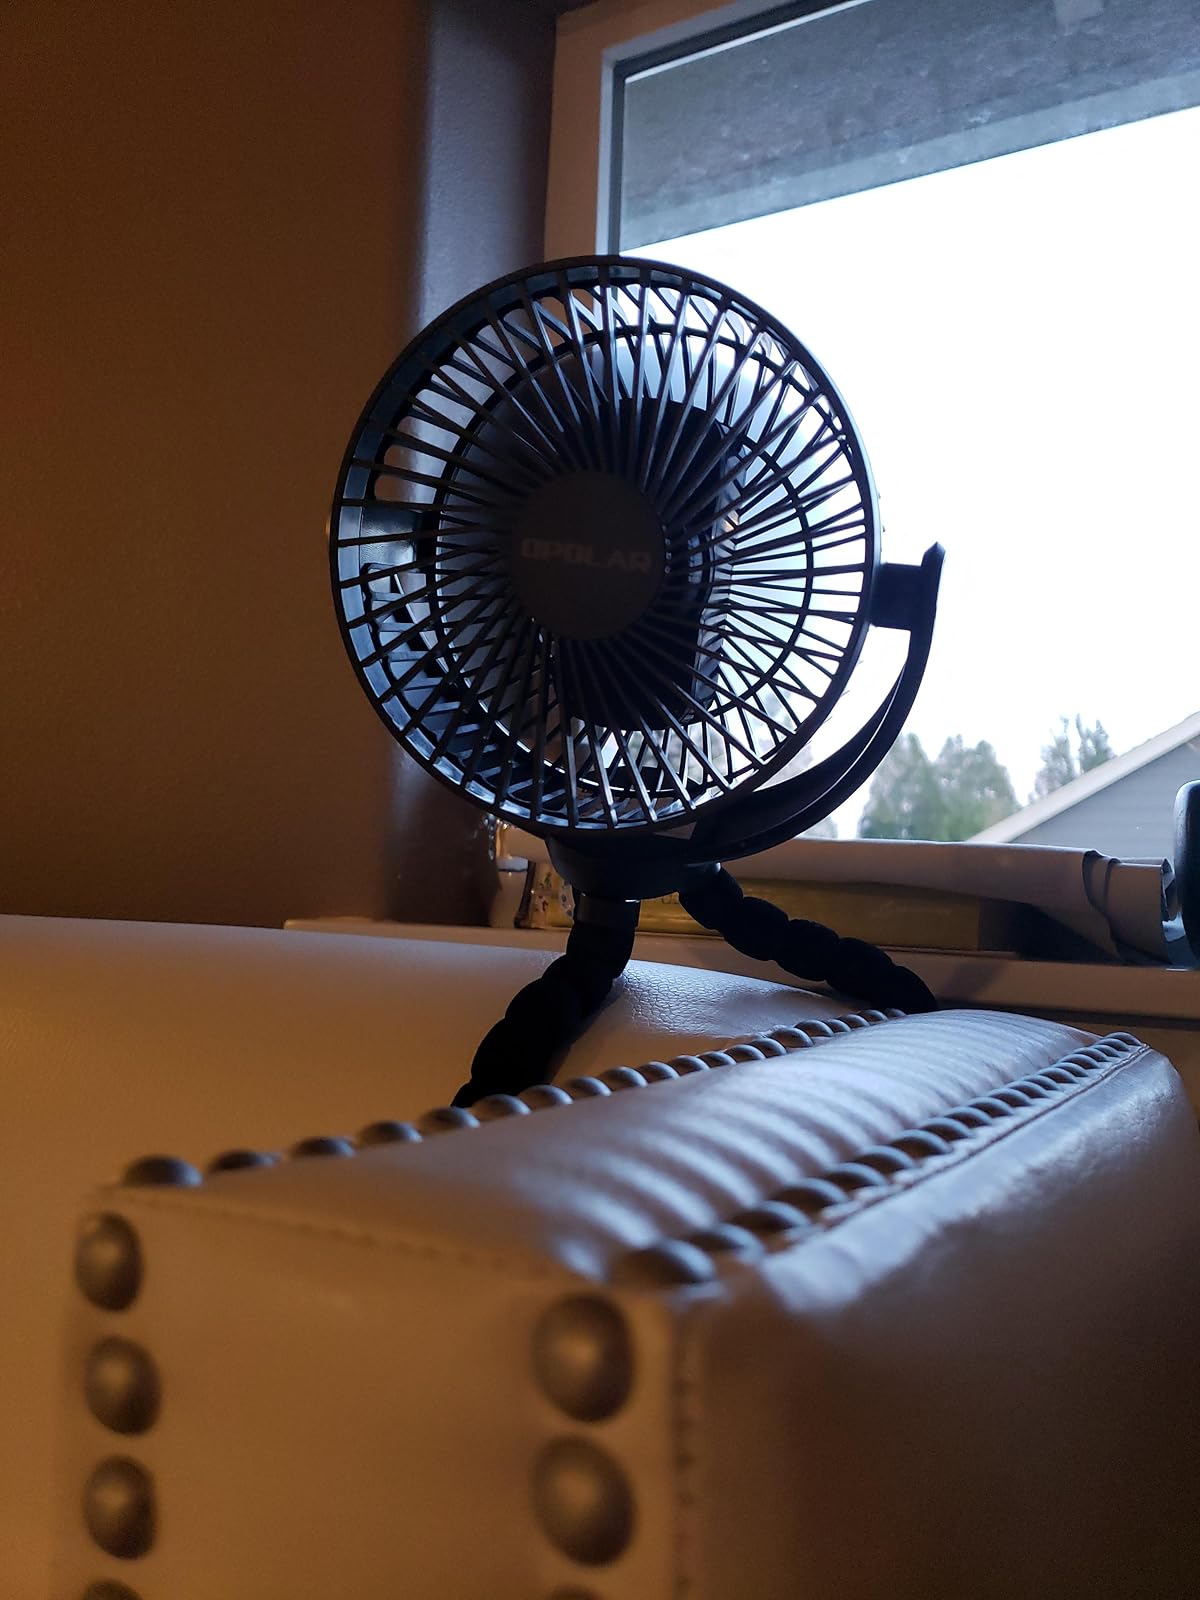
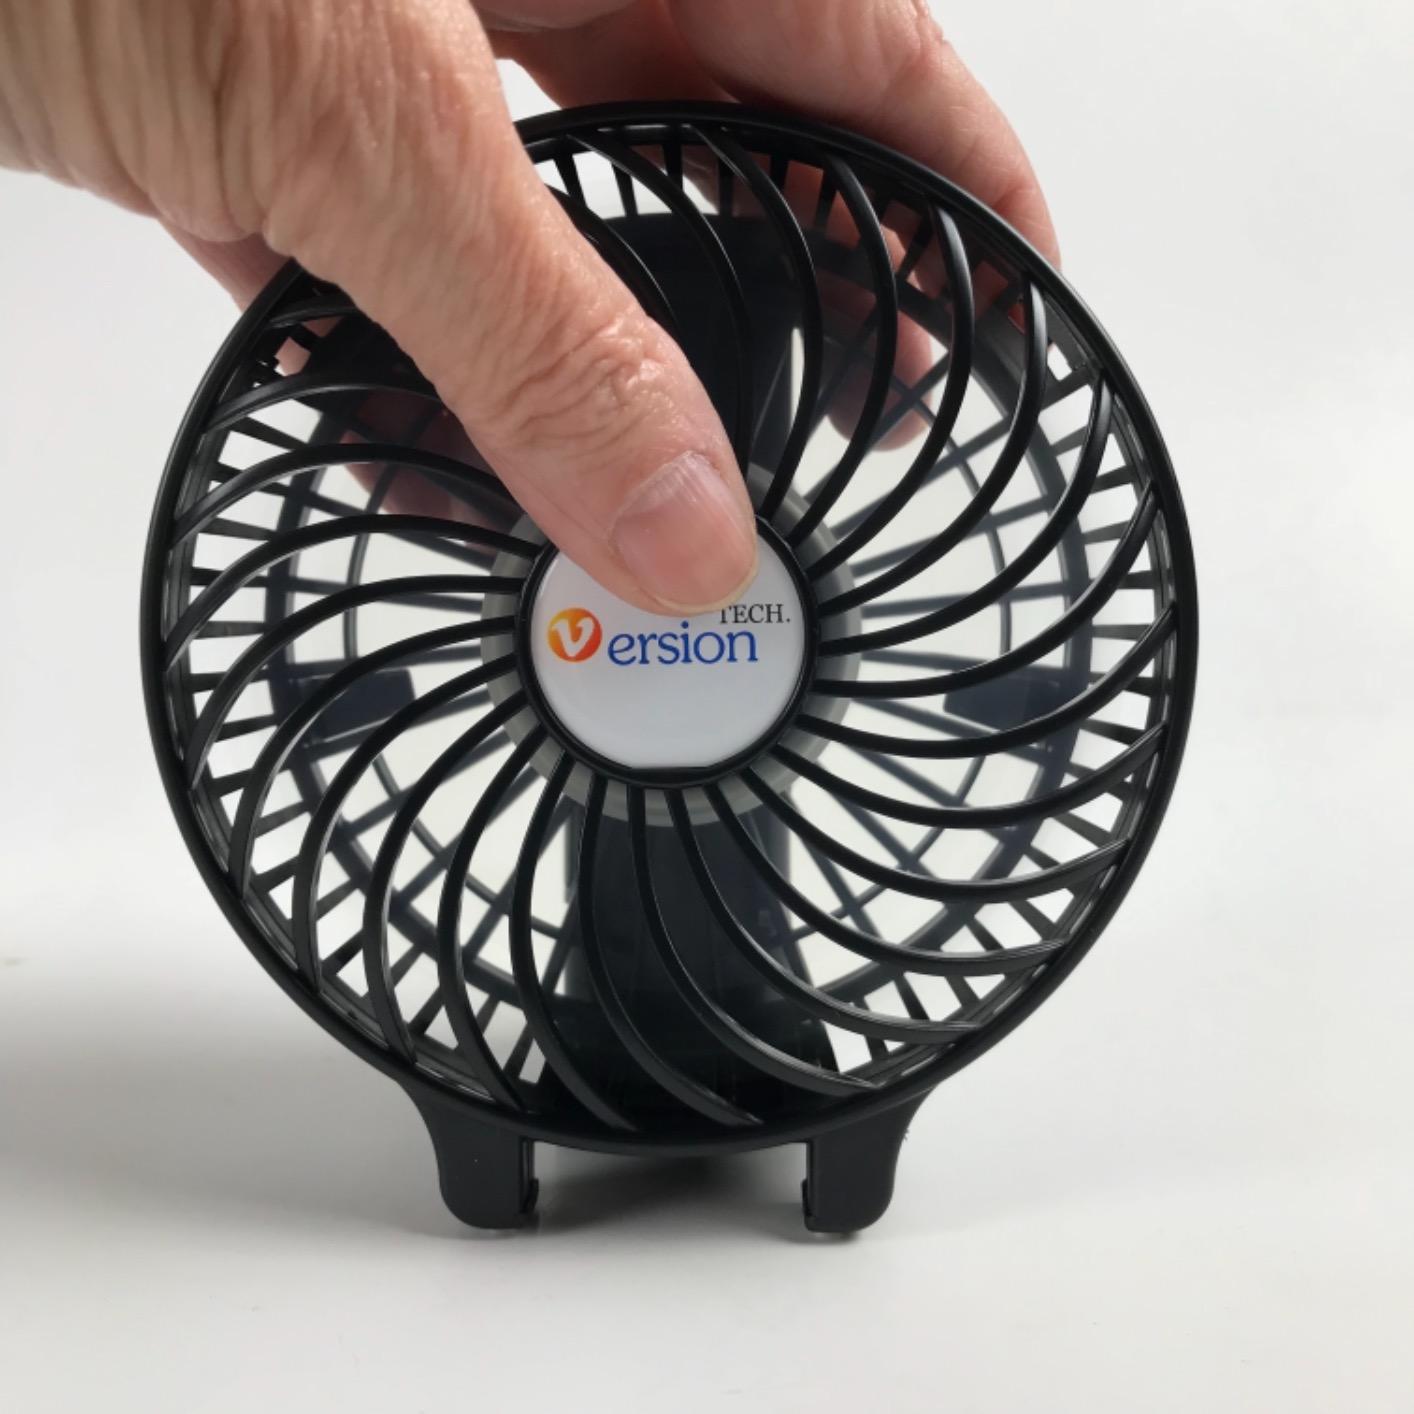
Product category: fan
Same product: no